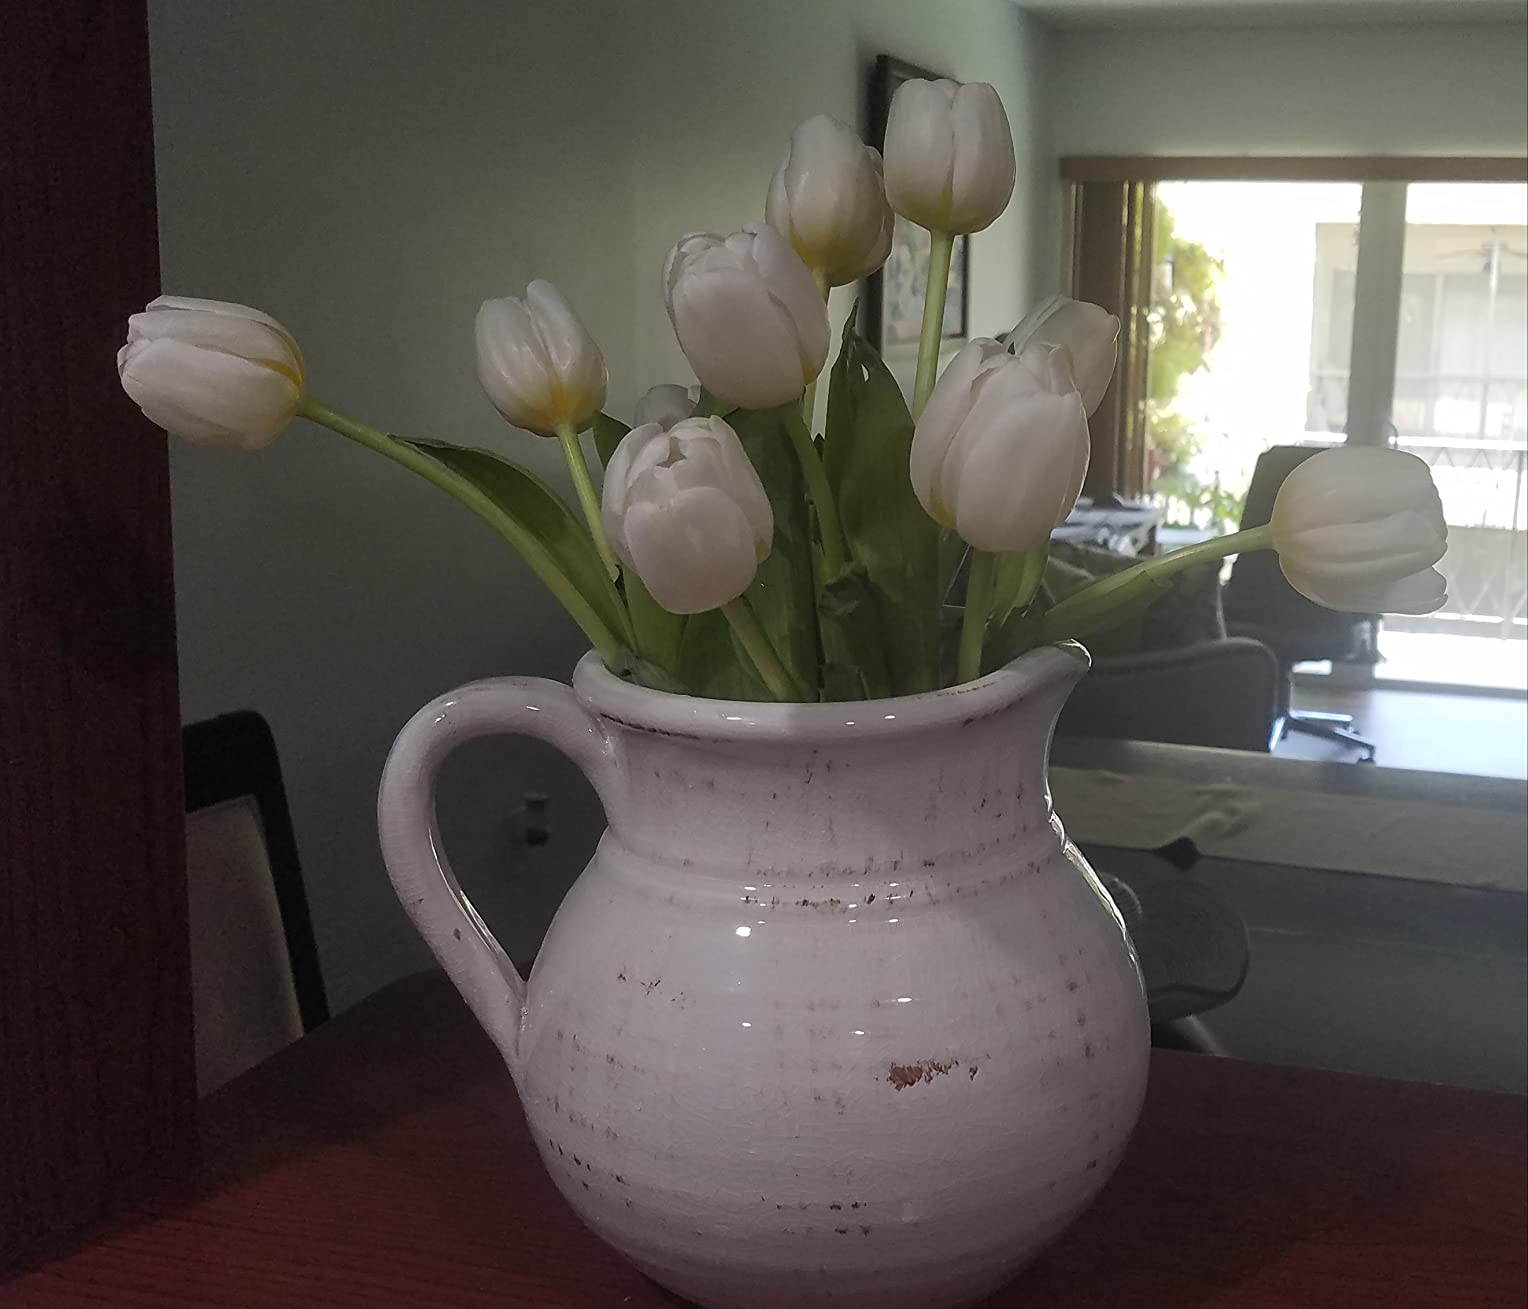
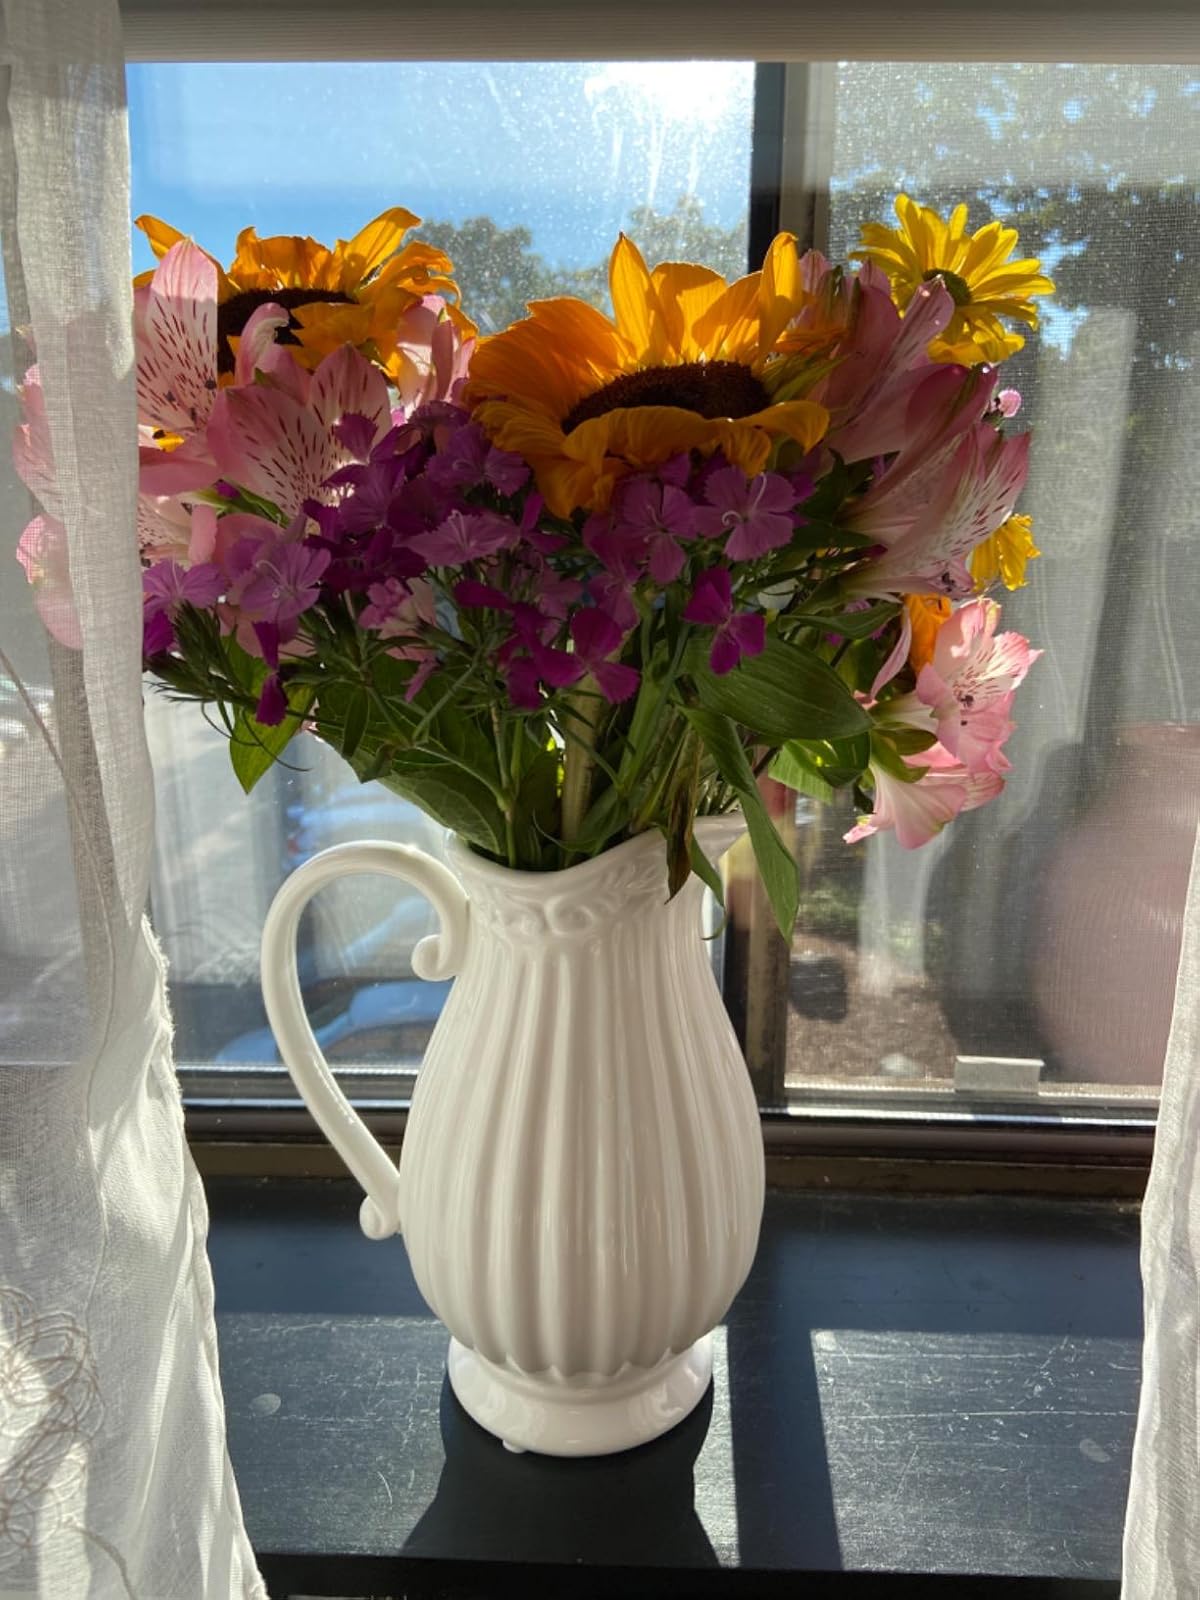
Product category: vase
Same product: no